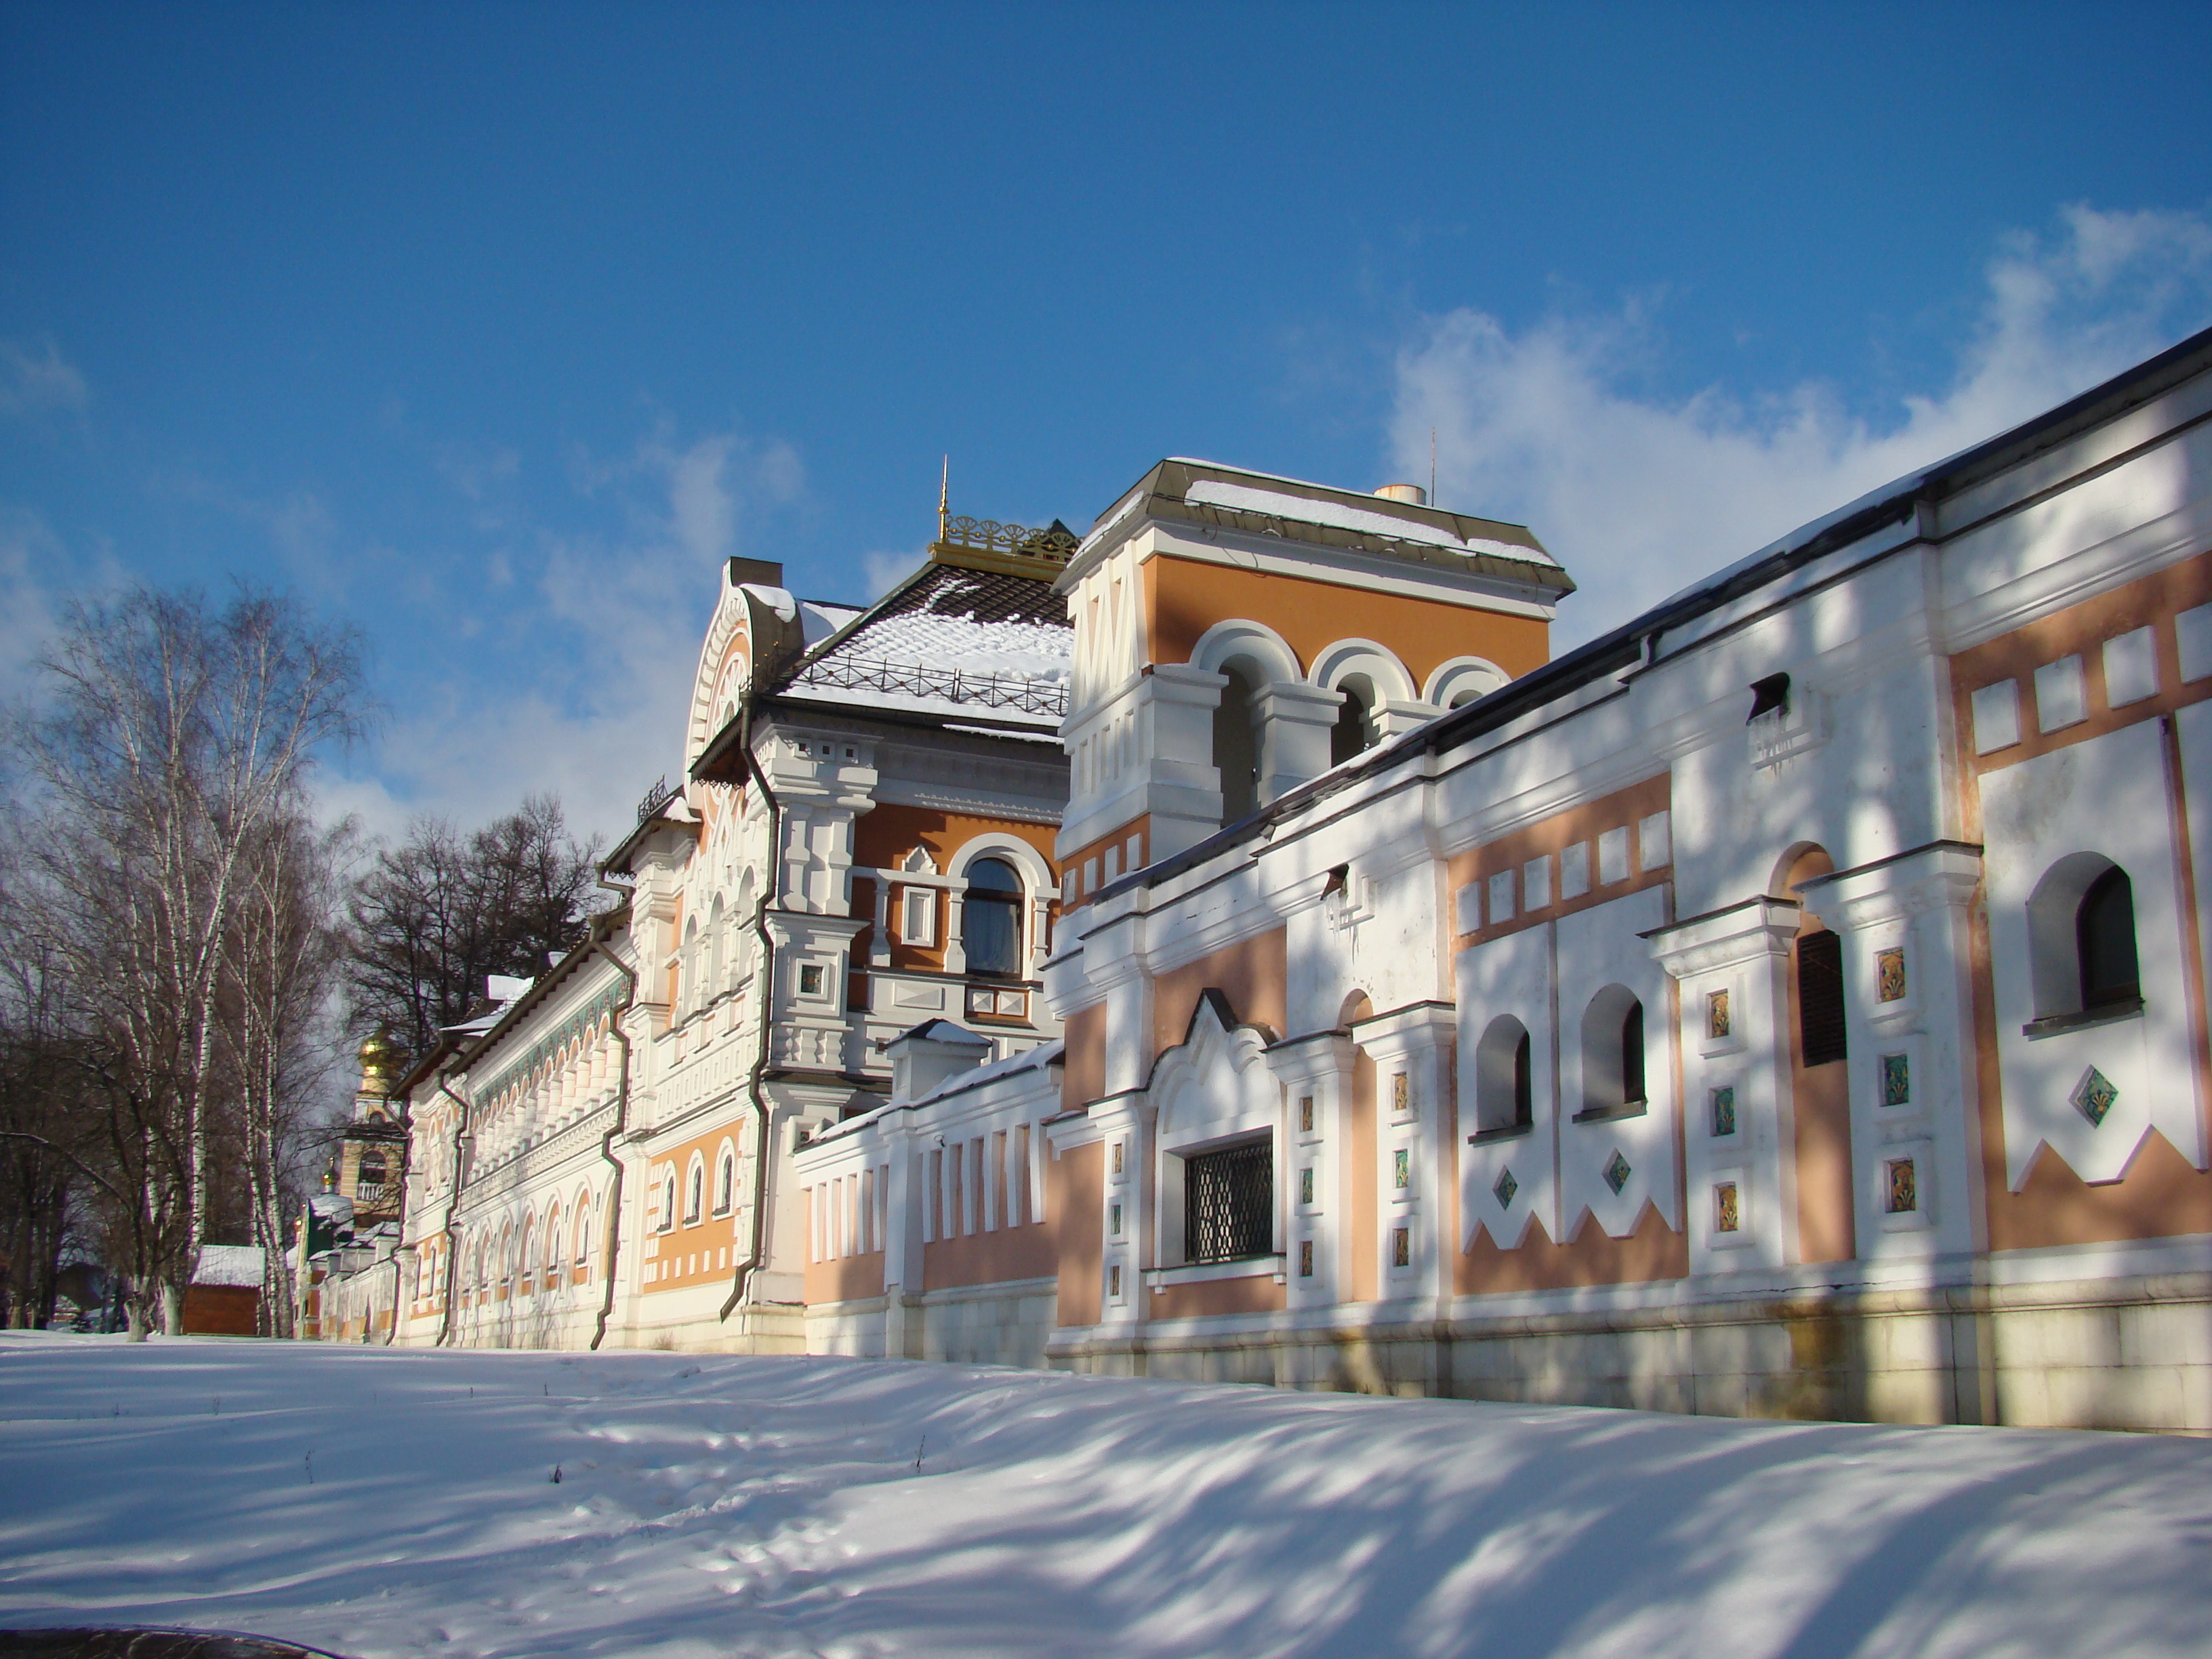
snow, winter, architecture, house, town, building, home, facade, property, season, cool image, sony, estate, russia, moscowregion, dsc, h9, dsch9, peredelkino, neighbourhood, residential area